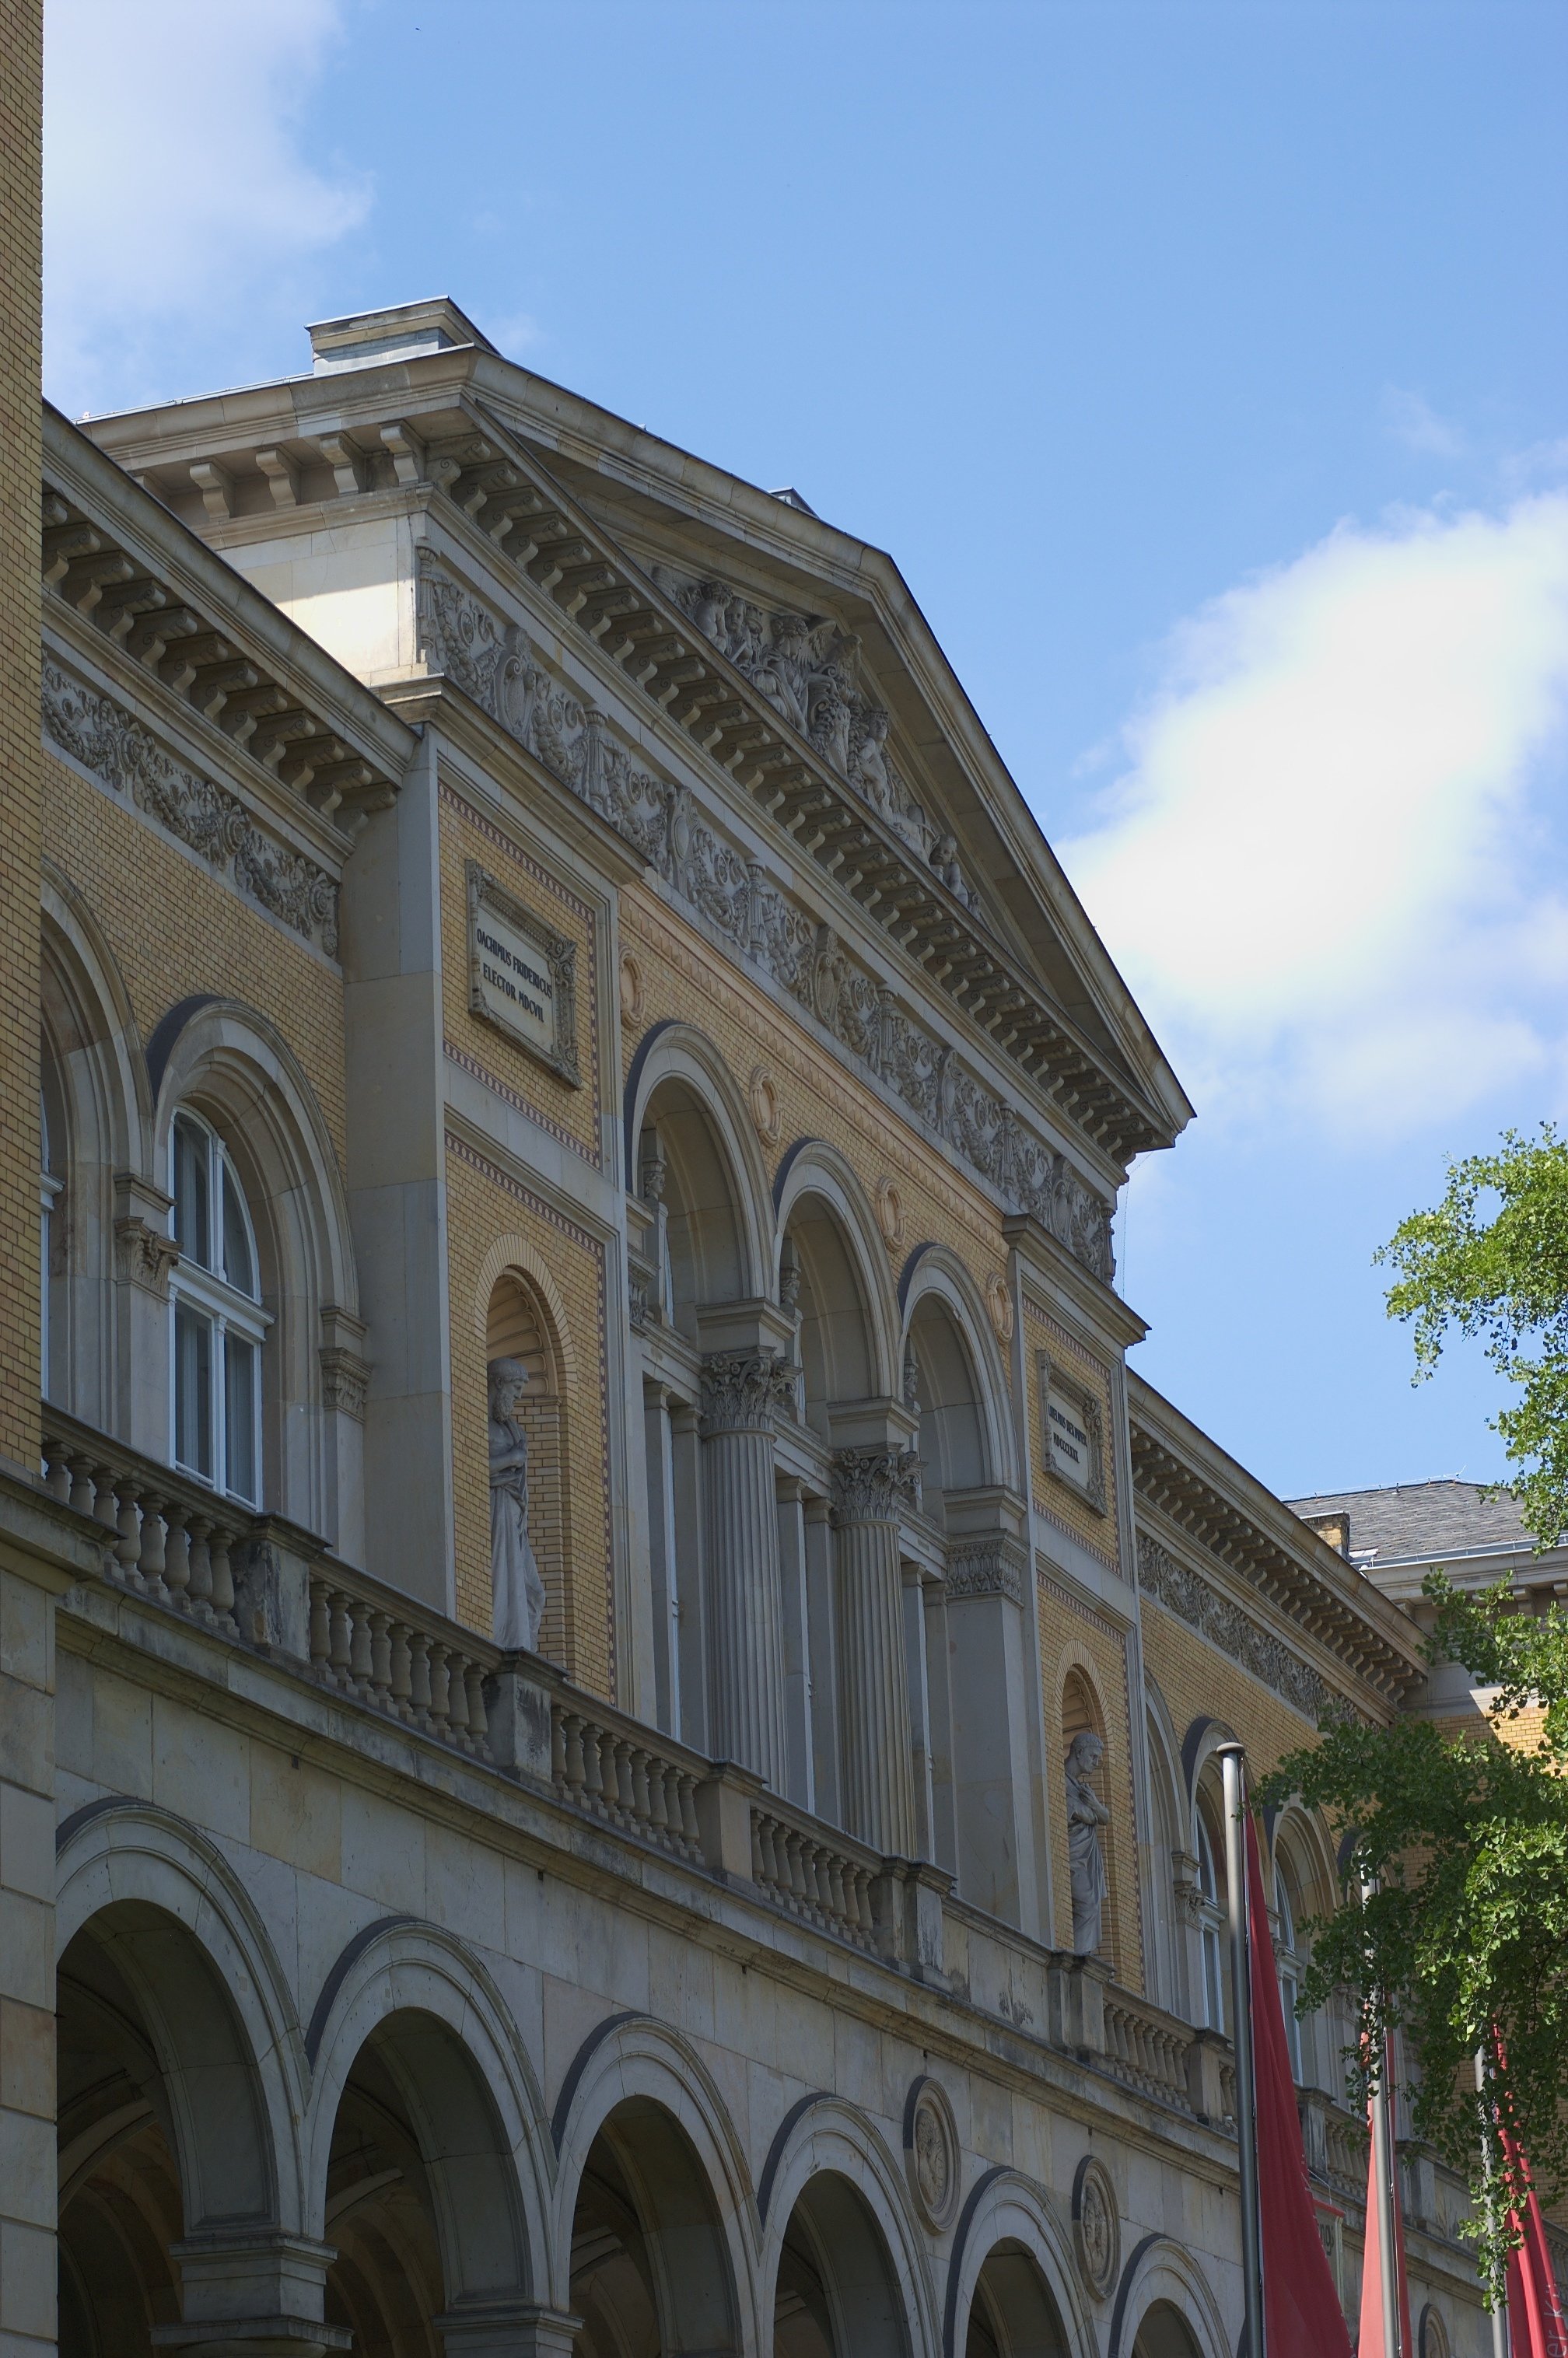
architecture, building, arch, landmark, facade, church, place of worship, 2012, f14, rawtherapee, germany, deutschland, berlin, synagogue, pentax, tourist attraction, steffenzahn, cosina, voigtlander, 58mm, nokton, 58mmf14, 58mm14, nokton58mmf14slii, 58mmf14nokton, cosinavoigtl nder, voigtl ndernokton58mmf14